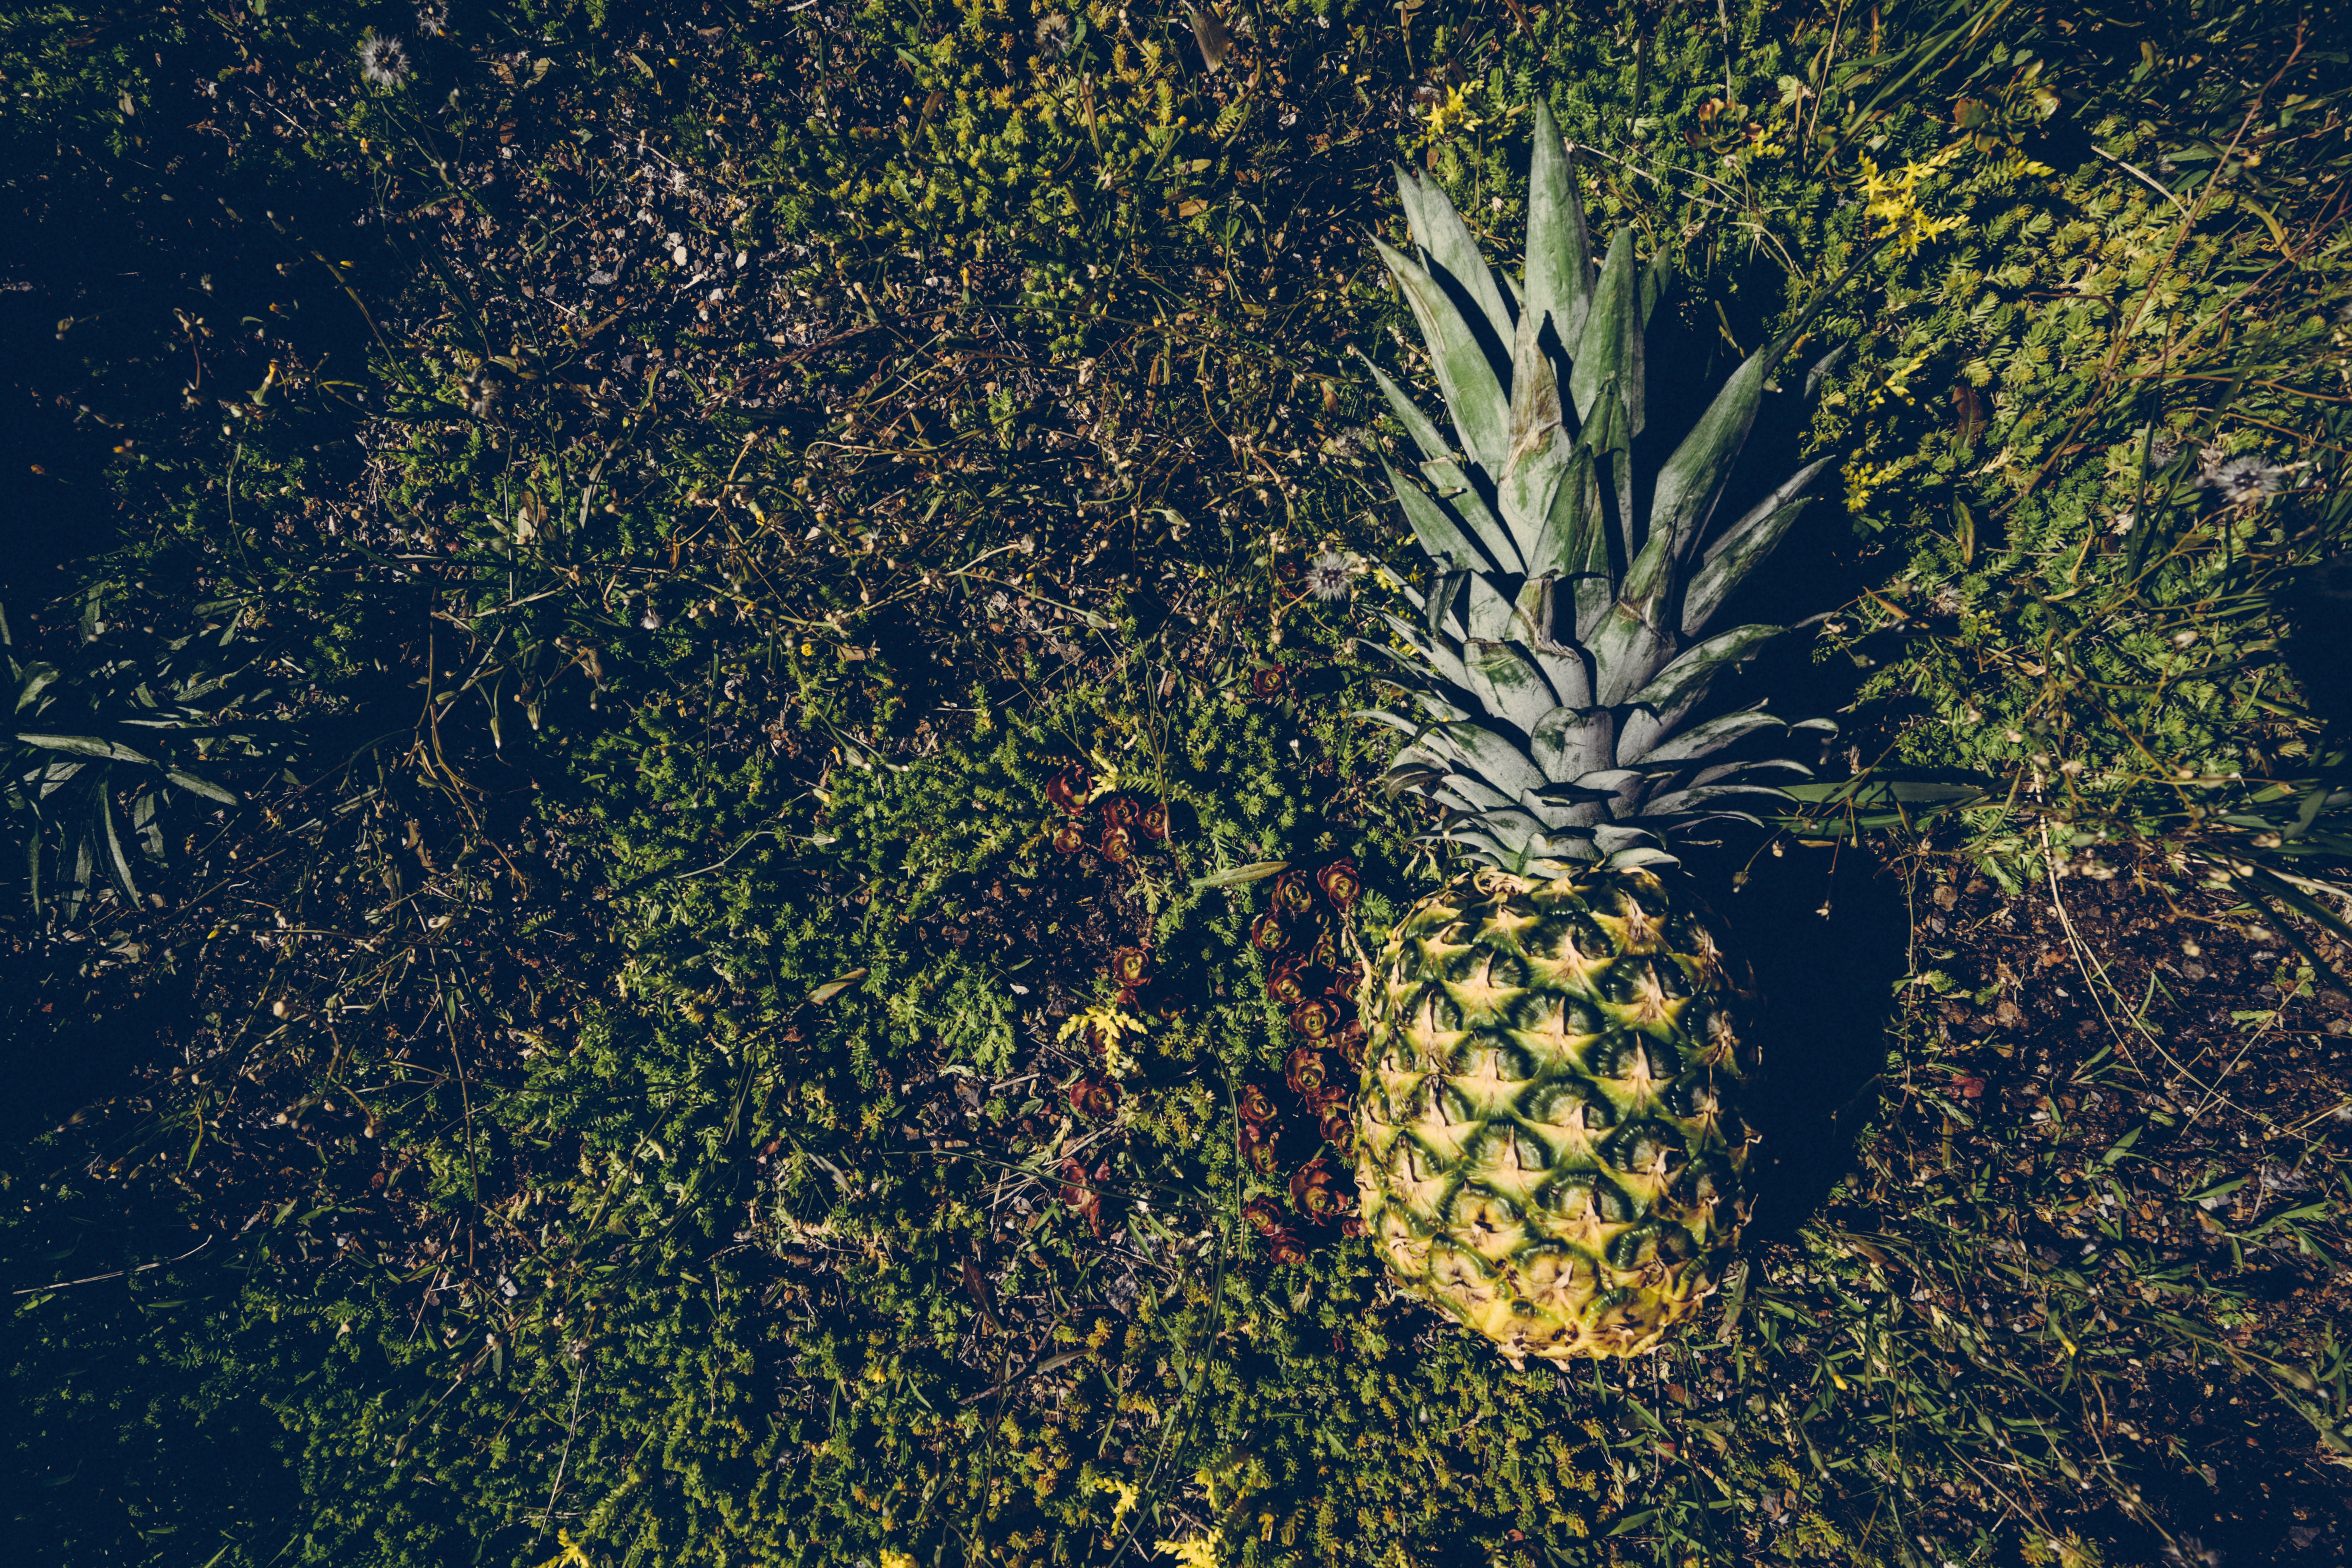
tree, nature, grass, plant, fruit, sunlight, leaf, flower, summer, green, golden, reflection, jungle, produce, crop, tropical, autumn, botany, flora, looking down, pineapple, plants, tropical fruit, summertime, macro photography, flowering plant, summer vibes, grass family, woody plant, computer wallpaper, land plant, arecales